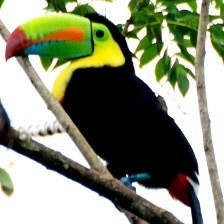
Species: TOUCHAN
Scientific name: RAMPHASTIDAE
ImageNet parent category: toucan